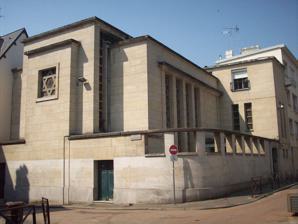
Building: Rouen Synagogue
Country: France
Year built: 1950
Orthodox synagogue in Rouen, France Rouen Synagogue French : Synagogue de Rouen The synagogue in 2011 Religion Affiliation Orthodox Judaism Rite Nusach Sefard Ecclesiastical or organisational status Synagogue Status Active Location Location 55 rue des Bons-Enfants, Rouen , Normandy Country France Location of the synagogue in France Geographic coordinates 49°26′40″N 1°05′21″E / 49.4444°N 1.0892°E / 49.4444; 1.0892 Architecture Type Synagogue architecture Date established 14th-century (as a congregation) Completed 1950 The Rouen Synagogue ( French : Synagogue de Rouen ) is an Orthodox Jewish congregation and synagogue , located at 55 rue des Bons-Enfants in Rouen , in the region of Normandy , France . The congregation is affiliated with the Israelite Central Consitory of France , and worships in the Sephardic rite . History In the Middle Ages , two main streets divided the city of Rothomagus (modern day Rouen): the north–south cardo (today rue des Carmes) and the east–west decumanus (today rue du Gros-Horloge ). The Jewish road or Vicus judaeorum , about 300 metres (980 ft) long, was found in the northwest portion of the city, parallel to the decumanus neighborhood. This street, mentioned in the 1116 Les Annales de Rouen , was the center of the neighborhood known as the terra judaeorum (Jewish land). It was not until after the expulsion of the Jews in 1306 that the "Jewish Square", which was in the center of the neighborhood, would be called the "Jewish Enclosure". During this time, the neighborhood measured about 28,500 m 2 (307,000 sq ft), about one-twelfth of the city's area. Situated in the heart of the city, the neighborhood was inhabited by a Jewish population that numbered about 5,000 to 6,000 people, or about 15-20% of the total population by the end of the 13th century , just before the expulsion by Philip IV . The cemetery was situated outside the city walls, beyond what is now boulevard de la Marne and heading toward Mont-Saint-Aignan . Called the “ cimetière as Juieulz ” or the Mons Judaeorum, the term was used often by Jewish cemeteries in Europe during the Middle Ages. Its area (about 2 ha (4.9 acres)) highlighted the important of the city's Jewish community (compared to the 2.5 hectares (6.2 acres) for the Jewish cemetery of Cologne). Medieval synagogues A primitive synagogue on the edge of what is now Rue du Gros-Horloge, was destroyed in a pogrom that ravaged through the Jewish quarter at the start of the First Crusade in 1096 and was replaced by the Notre-Dame-de-la-Ronde Church, whose existence has been attested since at least 1255. Shortly afterward, a new building was constructed about 100 metres (330 ft) from there, almost at the corner of Rue aux Juifs (at Rue No. 55) and Rue des Boucheries Massacre (today Rue Massacre). The circular tower that flanked the building was represented in the 1525 book the Livre des fontaines de Rouen by Jacques Le Lieur [ fr ; nrm ] . The synagogue was mentioned in the 1782 second plan for the city of Rouen, drawn up in the 12th and 14th centuries by Rondeaux de Sétry, president of the Academy of Sciences, Belles-Lettres and Arts of Rouen, then described in 1821 by historian Eustache de la Quérière [ fr ] as a Romanesque style grand pavilion, almost square, half-buried, with two vaulted floors. These architectural aspects were seen in an architectural drawing from the 18th century conserved by the Archives départementales de la Seine-Maritime entitled Pignon de la synagogue . The 1738 plans by Vernisse show a horizontal representation of the building. In the wall was a curved apse which held the Torah scrolls , as was the trend in all Romanesque synagogues. The entrance of the building was on the western side, in accordance with Rabbinic law while congregants faced the opposite wall for prayer. The walls were 2 m (6 ft 7 in) thick, which suggests that the building was tall. Two large windows adorned the western and southern walls of the building to let in light, according to Talmudic tradition . Historian Eustache de la Quérière describes that fragments of a painting could be seen on the top of one of the vaulted ceilings, suggesting the existence of a Fresco . Shortly after the destruction of the building in 1886, archivist Charles de Beaurepaire indicated in an article for the Bulletin de la Commission des antiquités de la Seine-Inférieure (1891–1893) that "the structure of the walls and even more the height of this vault presented something extraordinary, and it is a matter of regret for me that we have not recorded its exact dimensions, that we have not point taken a drawing for the Commission des Antiquités of the département". Thankfully, this drawing exists, as Gaston Barbier de la Serre drew a picture of the building at the time of its destruction. Synagogue in the former Saint-Marie-la-Petite church (1869-1944) At the end of 1869, the Jewish community of Rouen met in the former Sainte-Marie-la-Petite church, renamed to distinguish it from Notre-Dame Cathedral in Rouen and the Notre-Dame-de-la-Ronde church, which was also dedicated to the Virgin Mary . Deconsecrated as a church and sold during the French Revolution , the church was being used as a warehouse and later a school before being assigned to the Jewish community in 1865 as a place of worship. Having become a synagogue, it was closed by the Nazi Germany during the first days of the German occupation of France and served as an aid station On May 31, 1944, an English high-powered bomb almost entirely destroyed the building and most of medical staff and the wounded who had taken refuge inside the building died. Only the porch remained but it too was razed in December 1946 during post-war reconstruction of the city. New synagogue (1950) Designed by François Herr, the new synagogue was built in the place of the old one, at the corner of Rues des Bons-Enfants and Rue Ancienne-Prison. The building was completed on December 17, 1950. The building was quadrangular in design and closed off to the north by a low wall. The main façade consists of a primary building with a large entrance level porch is attached. This façade includes a door to the west and four high rectangular bays. The rear façade near Rue de l'Ancienne-Prison is composed of an overhang with a square bay with a Star of David . The windows form patterns with the Star of David and the Ten Commandments , and are signed by noted stained glass artist Gabriel Loire . Synagogue de Rouen (ancienne église Sainte-Marie-la-Petite), 55 rue des Bons-Enfants. Synagogue (ex-église Sainte-Marie-la-Petite) après bombardement de 1944. Synagogue actuelle de Rouen, façade rue des Bons-Enfants Commemorative plaque at the Rouen Synagogue for the victims of the deportation Modern day Toward the middle of the 19th century, the Jewish community in Rouen had about 300 members. In the beginning days of the Occupation , the situation for Jews in Rouen and surrounding regions became progressively worse. Arrests and deportations began in 1940. Two factors explained the cruelty and efficiency of the persecution: the Germans considered the region, near the coasts and the English Channel , a strategic area; and a section of the police who were designated by the Vichy regime to deal with the Jewish question in Rouen. Thus, the Jewish community in Rouen had a heavier loss of life (about 500 victims, nearly 90% of the Jews present in 1939) than the Jewish population in France in general (where the percentage of victims killed is estimated at 25%). The modern community is composed primarily of Sephardic Jews from North Africa . The community stood at about 250 families (approximately 700 people) in 2016. A commemorative plaque is located at the entrance of the building paying tribute to members of the city's Jewish community who were killed and deported during The Holocaust . Exhibit Following the reopening of a Jewish monument in Rouen called the " Maison sublime [ fr ] " in 2018, the Antiquities Museum of Rouen organized an exhibit entitled "Savants and Believers: The Jews of Northern Europe in the Middle Ages" chronicling the intellectual life and material culture of Jews in the Middle Ages. 2024 attempted arson On May 17, 2024, an individual armed with a knife and an iron bar attempted to set the synagogue on fire before attacking a police officer who had been called to the scene. It was later announced that the man was killed by the police. See also France portal Judaism portal History of the Jews in France List of synagogues in France List of attacks on Jewish institutions References ^ a b Golb, Norman (1998). The Jews in Medieval Normandy, A Social and Intellectual History . Cambridge University Press . p. 654. ISBN 1-107-40687-0 . ^ Sibout, Cécile-Anne (2003). Les Juifs à Rouen (in French). Rouen: Agglomération de Rouen. ISBN 978-2-913914-36-0 . ^ a b Golb, Norman (1985). Les Juifs de Rouen au Moyen Âge, Portrait d'une culture oubliée (in French). Presses universitaires de Rouen et du Havre. p. 475. ISBN 2-87775-741-2 . ^ Tanguy, Jacques (2004). Rouen aux 100 clochers (in French). Rouen: Éditions Des Falaises. p. 200. ISBN 2-906258-84-9 . ^ a b c "Synagogue de Rouen - Eglises et patrimoine religieux de France" . www.patrimoine-religieux.fr . ^ Bottois, Françoise (2014). De Rouen à Auschwitz : les Juifs du "Grand Rouen" et la Shoah, 9 juin 1940-31 Juillet 1944 (in French). Ovadia. p. 347. ISBN 978-2-36392-117-8 . ^ "Rouen ; synagogue et Centre Communautaire" . www.consistoirecentral.fr (in French). ^ "Synagogues en Normandie - Beth Habad Lubavitch de Rouen" . www.chabadrouen.org (in French). ^ "Exposition "Savants et Croyants. Les juifs d'Europe du Nord au Moyen Âge" " . OpenAgenda . ^ "Synagogue de Rouen: homme armé abattu, dégâts… ce que l'on sait après la tentative d'incendie du lieu de culte" . Le Parisien (in French). AFP . May 17, 2024 . ^ "Le procureur de Rouen Frédéric Teillet fait le point sur l'attaque de la synagogue rouennaise : Actualités - Orange" (in French). OrangeTV France. May 17, 2024 . ^ Folgoas, Ronan; Durand, Frédéric; Décugis, Jean-Michel (May 17, 2024). "La synagogue de Rouen prise pour cible : « Le policier a évité un périple meurtrier de l'individu »" . Le Parisien (in French) . Bibliography Hatot, Nicolas; Olszowy-Schlanger, Judith (2018). Savants et Croyants, les juifs d'Europe du Nord au Moyen Âge . Snoeck: catalogue de l'exposition du Musée des Antiquités de Rouen. Klein, Jacques-Sylvain (2006). La Maison Sublime. L'École rabbinique et le Royaume juif de Rouen' . Rouen: éditions Point de Vues. ISBN 2-915548-07-2 . Klein, Jacques-Sylvain (2018). Le Royaume juif de Rouen ressuscité . éditions Arnaud Franel. External links Wikimedia Commons has media related to Synagogue de Rouen . Jewish Tourism in Rouen v t e Synagogues in France By region / city Current Paris Adath Shalom Agoudas Hakehilos Chasseloup-Laubat Communauté Juive Libérale Don Isaac Abravanel European Jewish Center Grand Paris Kehilat Gesher Montmartre de Nazareth des Tournelles Union Libérale Israélite de France Vincennes Amiens Arcachon Belfort Beth Meir (Bastia) Besançon Great (Bordeaux) Caen Fontainebleau Guebwiller Hochfelden Ingwiller Lille Lyon Great Keren Or Great (Marseille) Neuilly Nice Rouen Saint-Avold Saint-Étienne Traenheim Rashi (Troyes) Versailles Liberal Jewish Movement of France Former Or Thora (Marseille) Sedan du Quai Kléber (Strasbourg) Vesoul List of synagogues